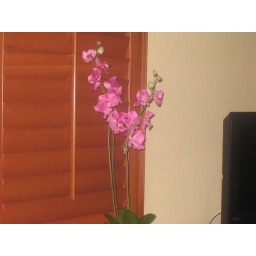
Orchid in upstairs bedroom with twin beds